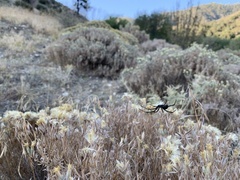
Species: Lactrodectus_hesperus